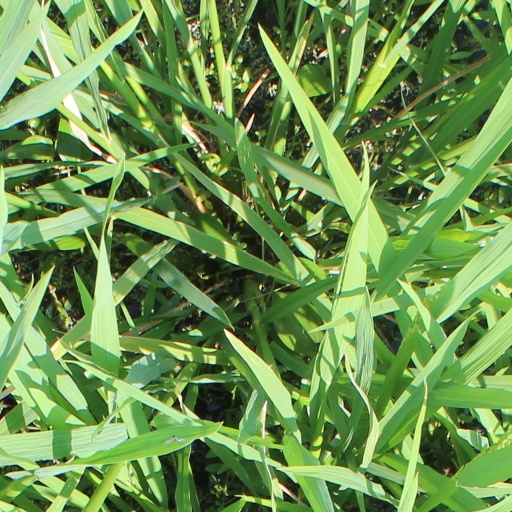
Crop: rice